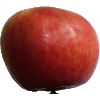
Label: Apple Crimson Snow 1